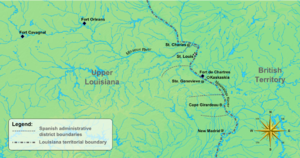
La région du Missouri fut explorée pour la première fois en 1673, par les Français du Canada, Louis Jolliet et Jacques Marquette, qui avaient traversé les Grands Lacs, remonté les rivières et effectué un portage pour basculer sur le réseau fluvial du Mississippi-Missouri. Ils rencontrent sur les terres de l'actuel Missouri des tribus indiennes, pour la plupart des Algonquins et des Sioux.